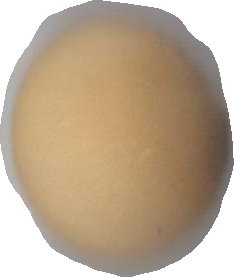
Variety: Grobogan